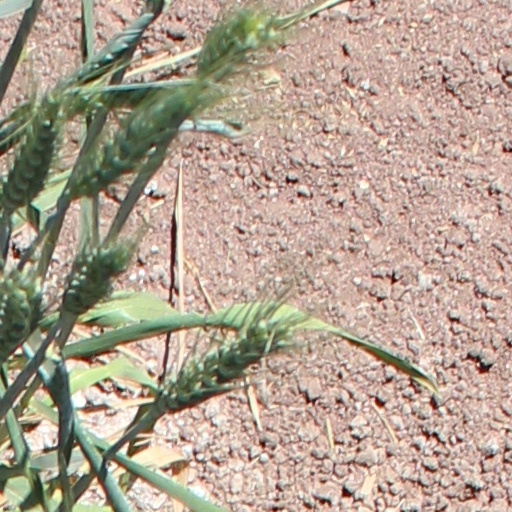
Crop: wheat